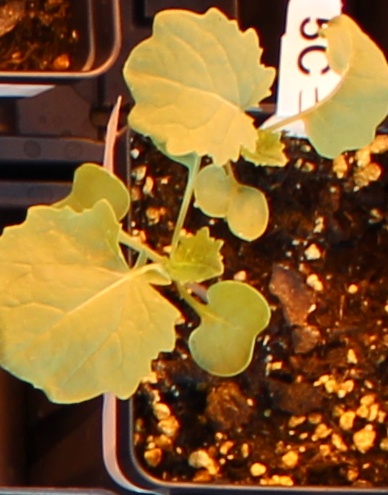
Label: Canola